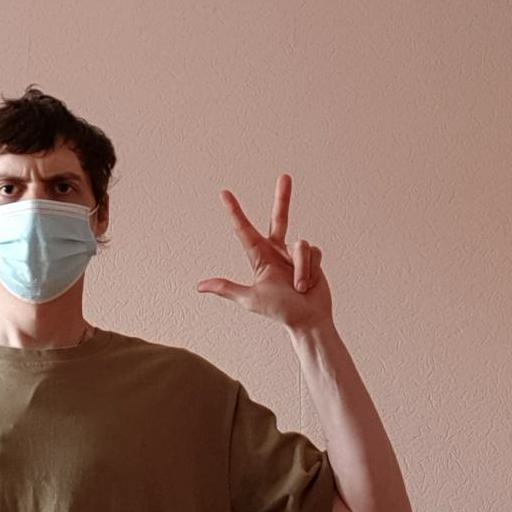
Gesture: three2